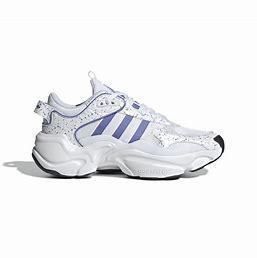
Brand: Adidas
Model: Magmur Runner